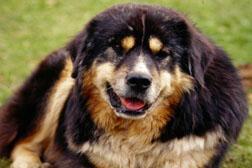
Tibetan_mastiff